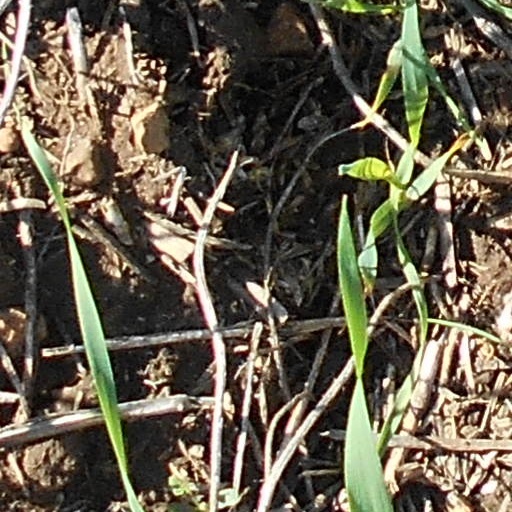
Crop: wheat